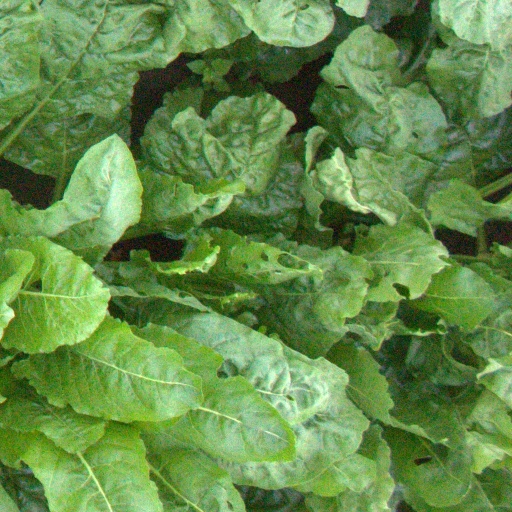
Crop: sugar beet